Requiescat (painting)

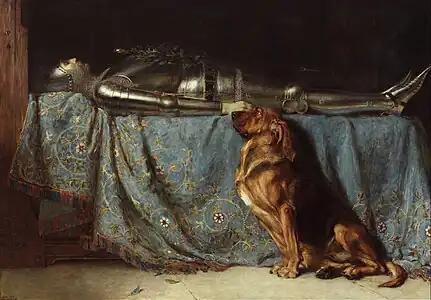

Requiescat is an oil on canvas painting by British artist Briton Rivière completed in 1888.